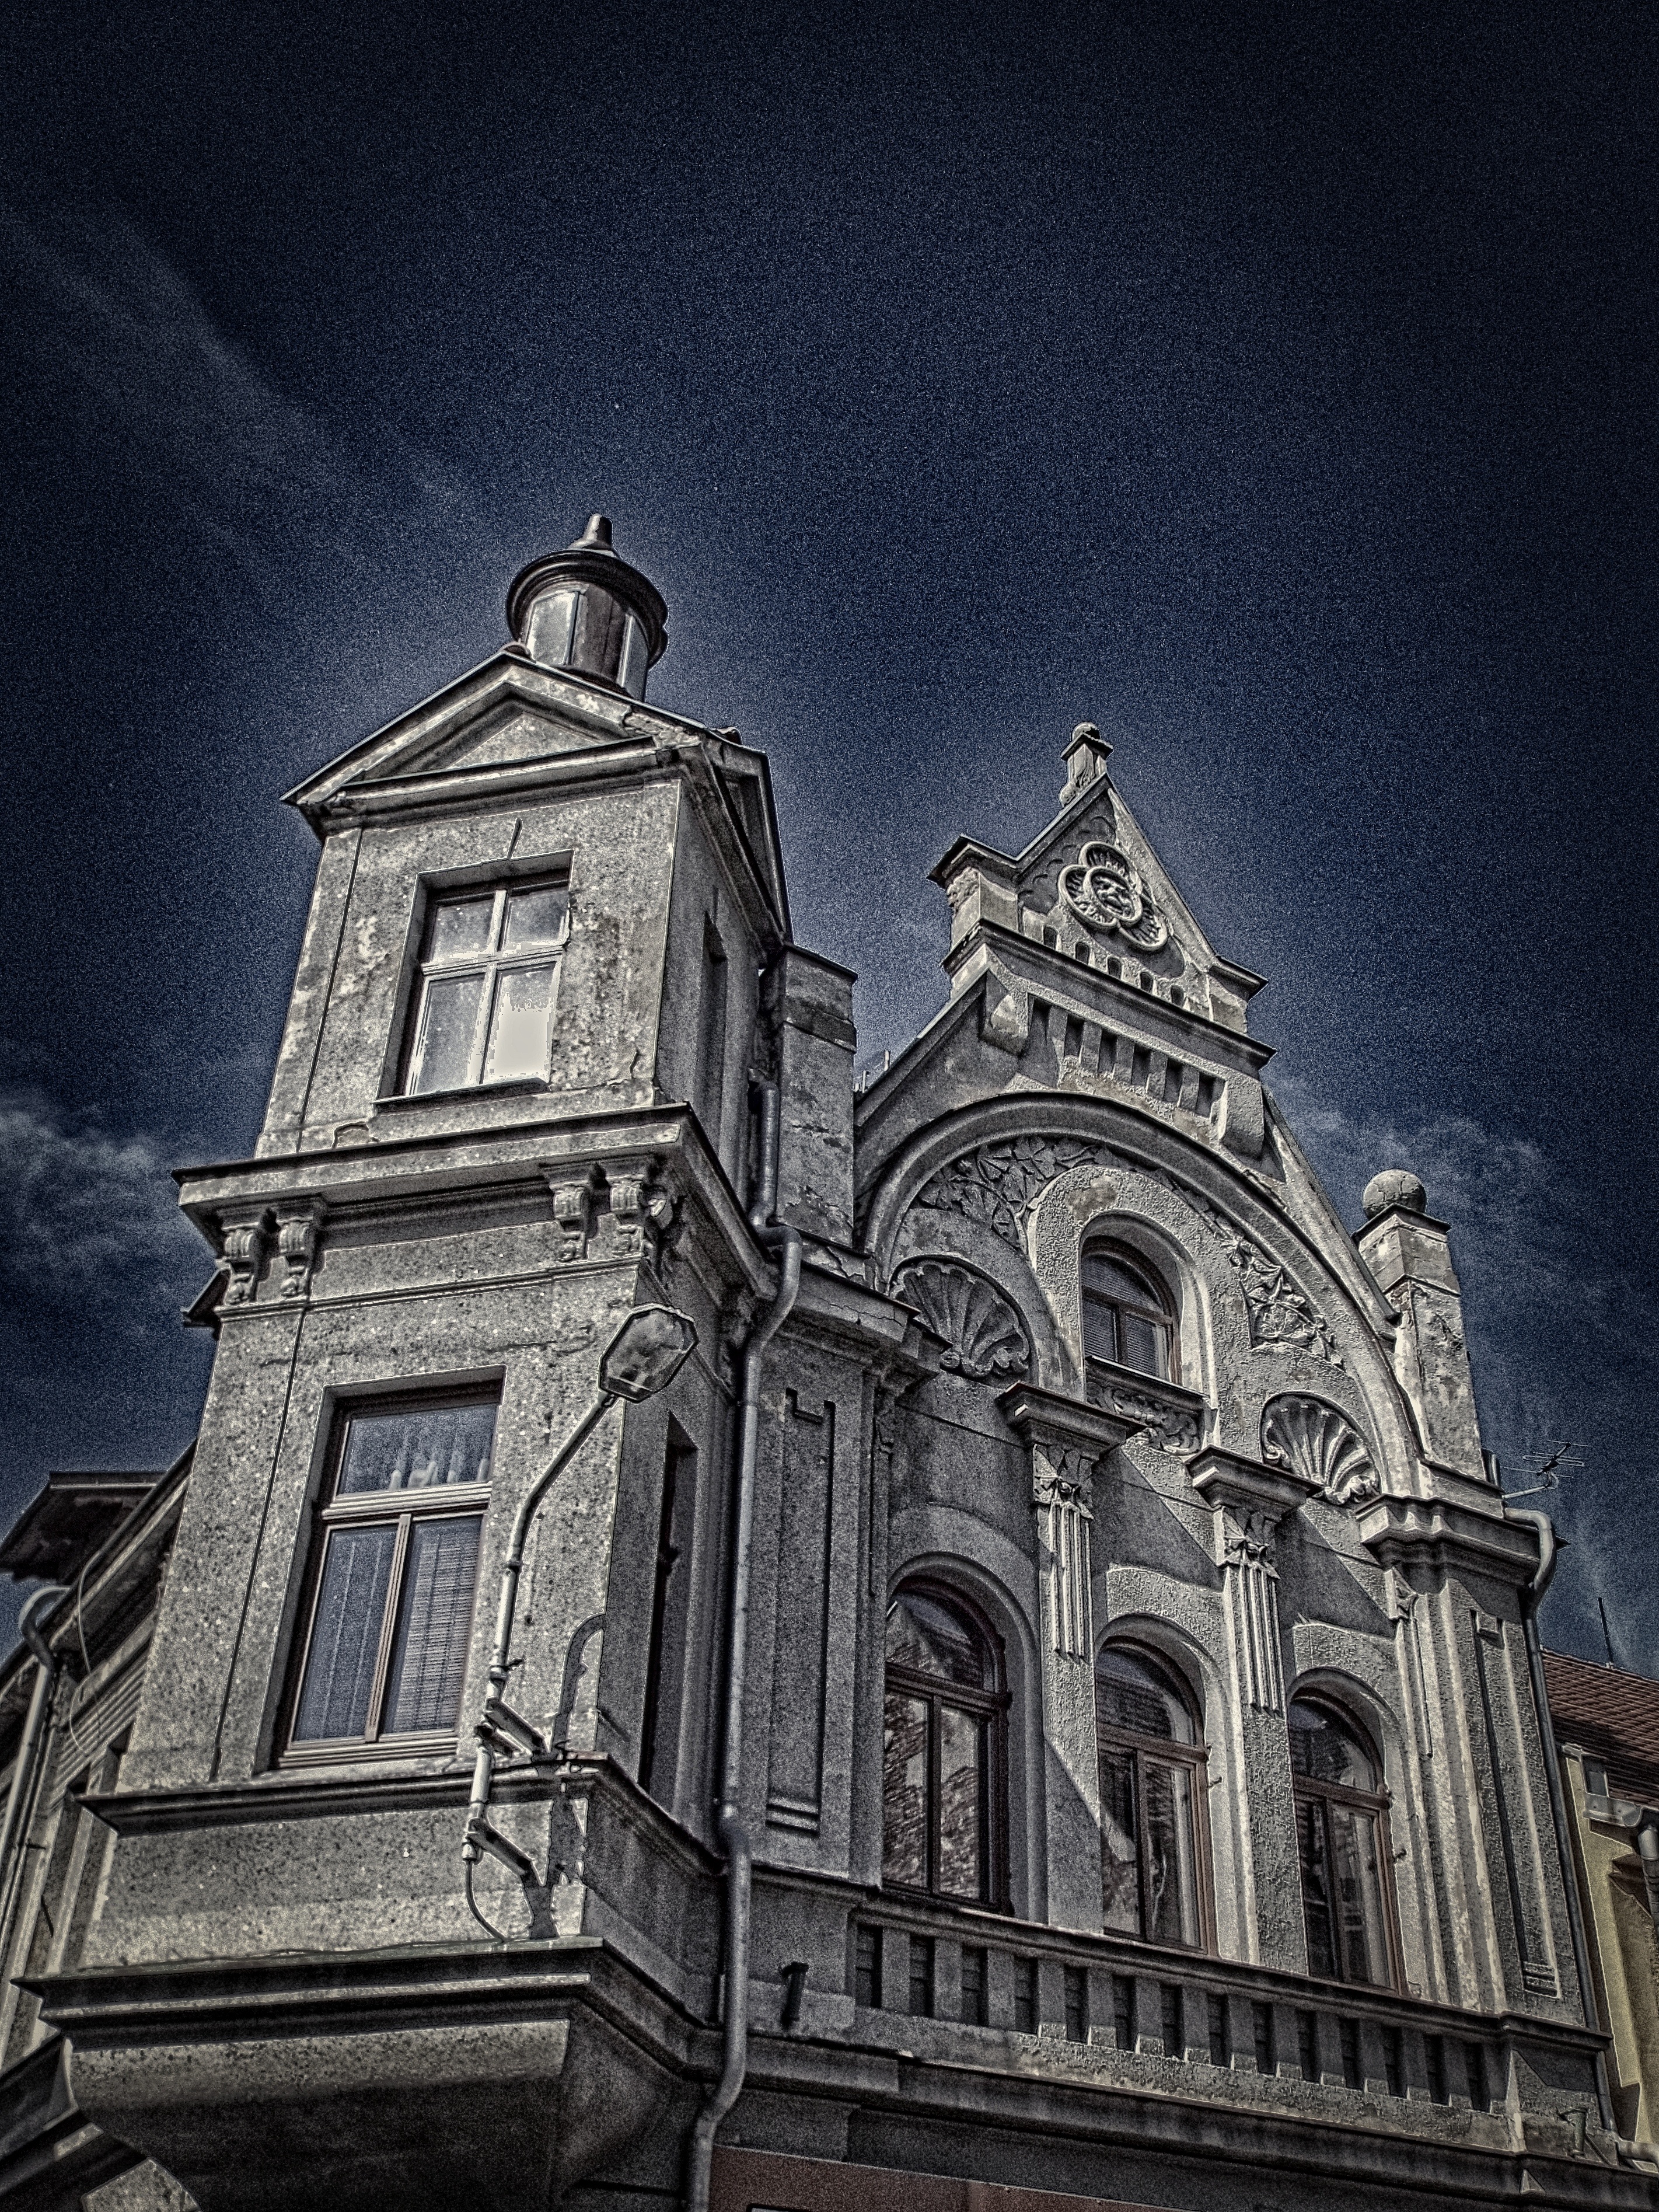
building, city, dark, landmark, facade, church, cathedral, monochrome, place of worship, old house, spire, symmetry, horror movie, duchcov